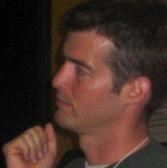
Age: 34